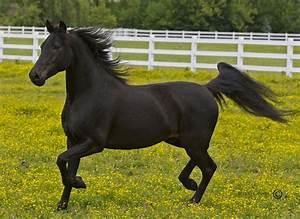
horse